Helioseismology

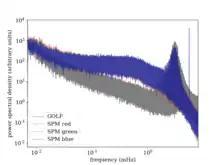
Power spectrum of the Sun using data from instruments aboard the Solar and Heliospheric Observatory on double-logarithmic axes. The three passbands of the VIRGO/SPM instrument show nearly the same power spectrum. The line-of-sight velocity observations from GOLF are less sensitive to the red noise produced by granulation. All the datasets clearly show the oscillation modes around 3mHz.

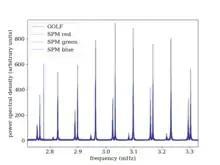
Power spectrum of the Sun around where the modes have maximum power, using data from the GOLF and VIRGO/SPM instruments aboard the Solar and Heliospheric Observatory. The low-degree modes (l<4) show a clear comb-like pattern with a regular spacing.

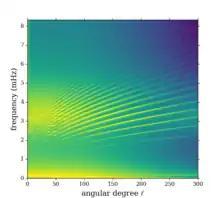
Power spectrum of medium angular degree (formula_32) solar oscillations, computed for 144 days of data from the MDI instrument aboard SOHO. The colour scale is logarithmic and saturated at one hundredth the maximum power in the signal, to make the modes more visible. The low-frequency region is dominated by the signal of granulation. As the angular degree increases, the individual mode frequencies converge onto clear ridges, each corresponding to a sequence of low-order modes.

The chief tool for analysing the raw seismic data is the Fourier transform. To good approximation, each mode is a damped harmonic oscillator, for which the power as a function of frequency is a Lorentz function. Spatially resolved data are usually projected onto desired spherical harmonics to obtain time series which are then Fourier transformed. Helioseismologists typically combine the resulting one-dimensional power spectra into a two-dimensional spectrum.